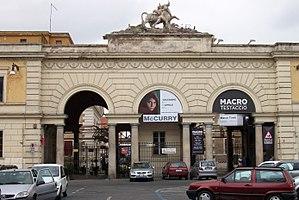
Rome /ʁɔm/ est la capitale de l'Italie. Située au centre-ouest de la péninsule italienne, près de la mer Tyrrhénienne, elle est également la capitale de la région du Latium, et fut celle de l'Empire romain durant 357 ans. En 2019, elle compte 2 844 395 habitants établis sur 1 285 km², ce qui fait d'elle la commune la plus peuplée d'Italie et la troisième plus étendue d'Europe après Moscou et Londres. Son aire urbaine recense 4 356 403 habitants en 2016. Elle présente en outre la particularité de contenir un État enclavé dans son territoire : la cité-État du Vatican, dont le pape est le souverain. C'est le seul exemple existant d'un État à l'intérieur d'une ville.
Steve McCurry, né le 24 février 1950 à Philadelphie, dans l'État de Pennsylvanie, États-Unis, est un photographe américain.